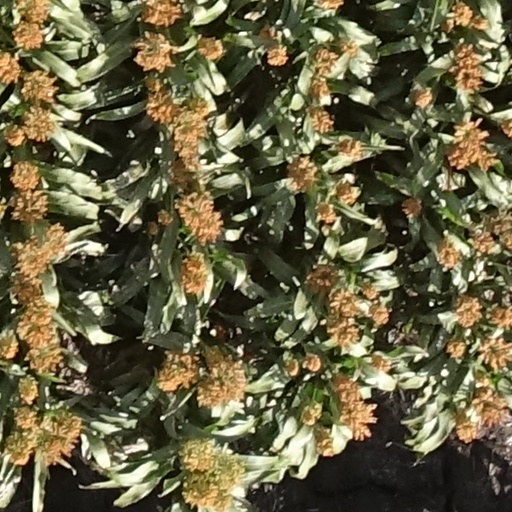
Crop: sorghum